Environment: real
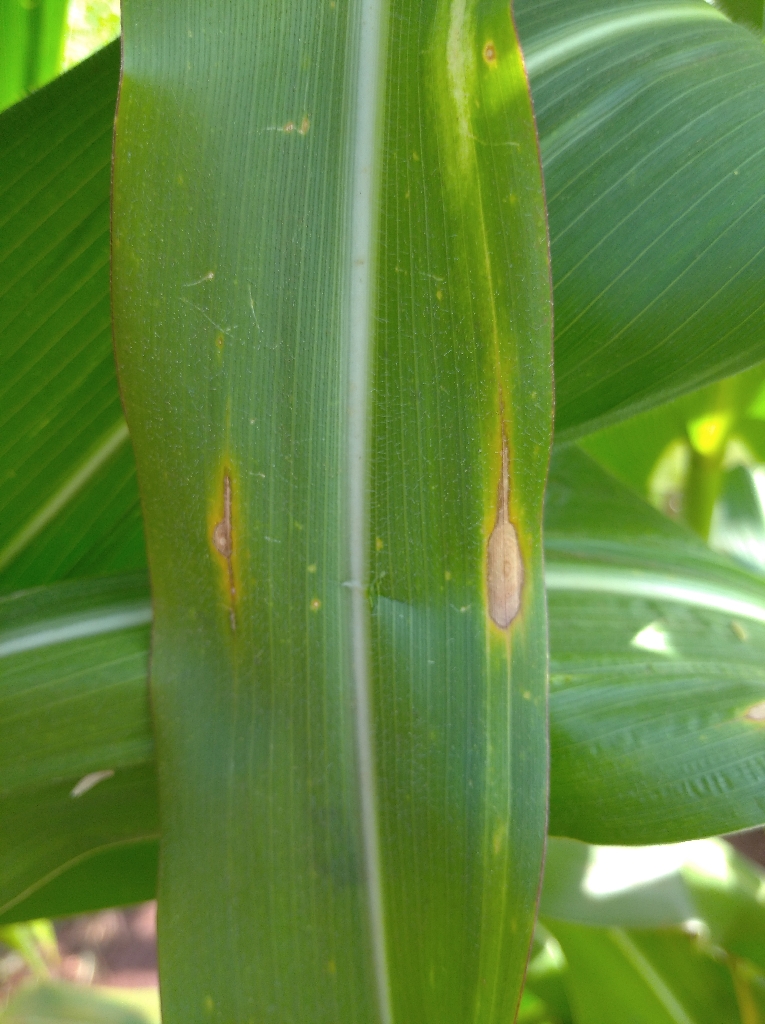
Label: northern_corn_leaf_blight